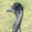
Label: bird